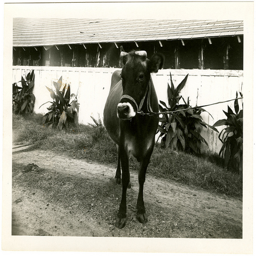
A large cow standing tied to a rope.
a cow standing outside in front of a building on a rope
A single cow tied off to a building.
A cow that is tied up outside a barn
there is a cow that is being held by a leash